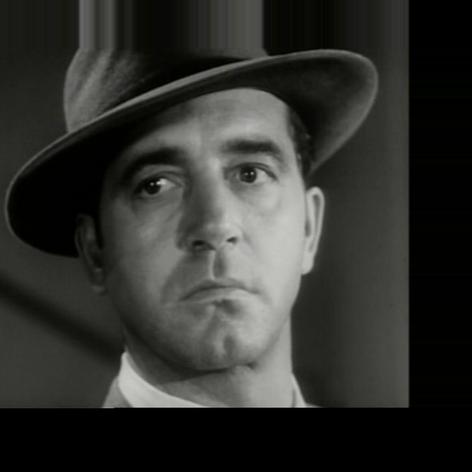
Age: 39